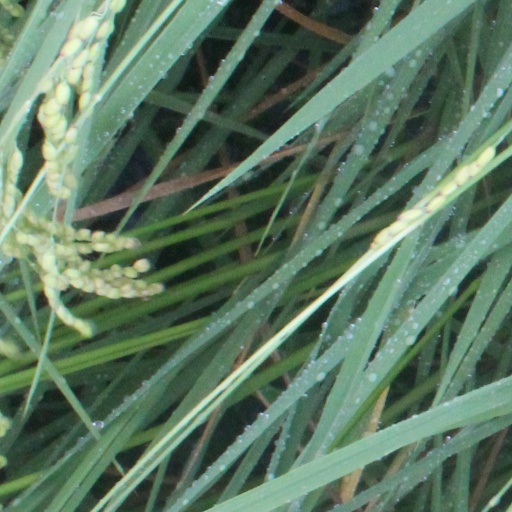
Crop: rice